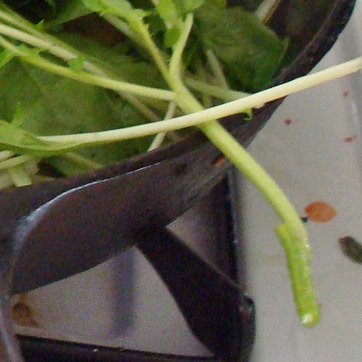
Material: metal